Cru (wine)

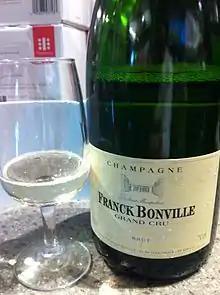
A Champagne made 100% from Chardonnay

Cru is a wine term used to indicate a high-quality vineyard or group of vineyards. It is a French word which was originally used to refer to both a region and anything grown in it, but is now mostly used to refer to both a vineyard and its wines. The term is often used within classifications of French wine. By implication, a wine that displays (or is allowed to display) the name of its "cru" on its wine label is supposed to exhibit the typical characteristics of this vineyard or group of vineyards. The terms "premier cru" and "grand cru" designate levels of presumed quality that are variously defined in different wine regions.